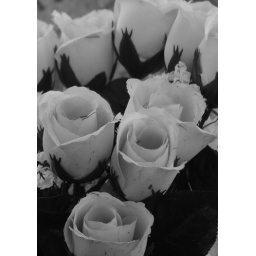
Just some pretty roses that I saw. I put the picture in black and white with the breaking tone as red